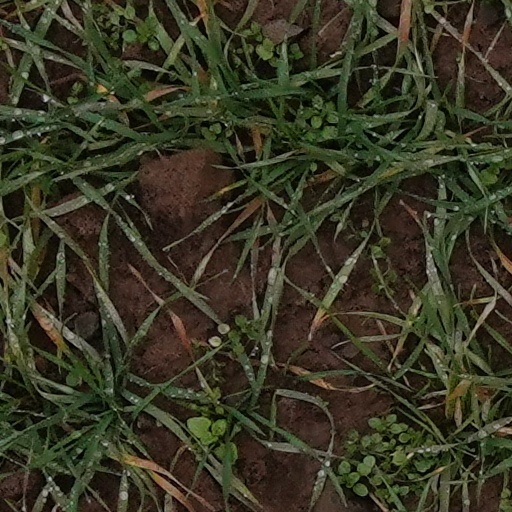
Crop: wheat